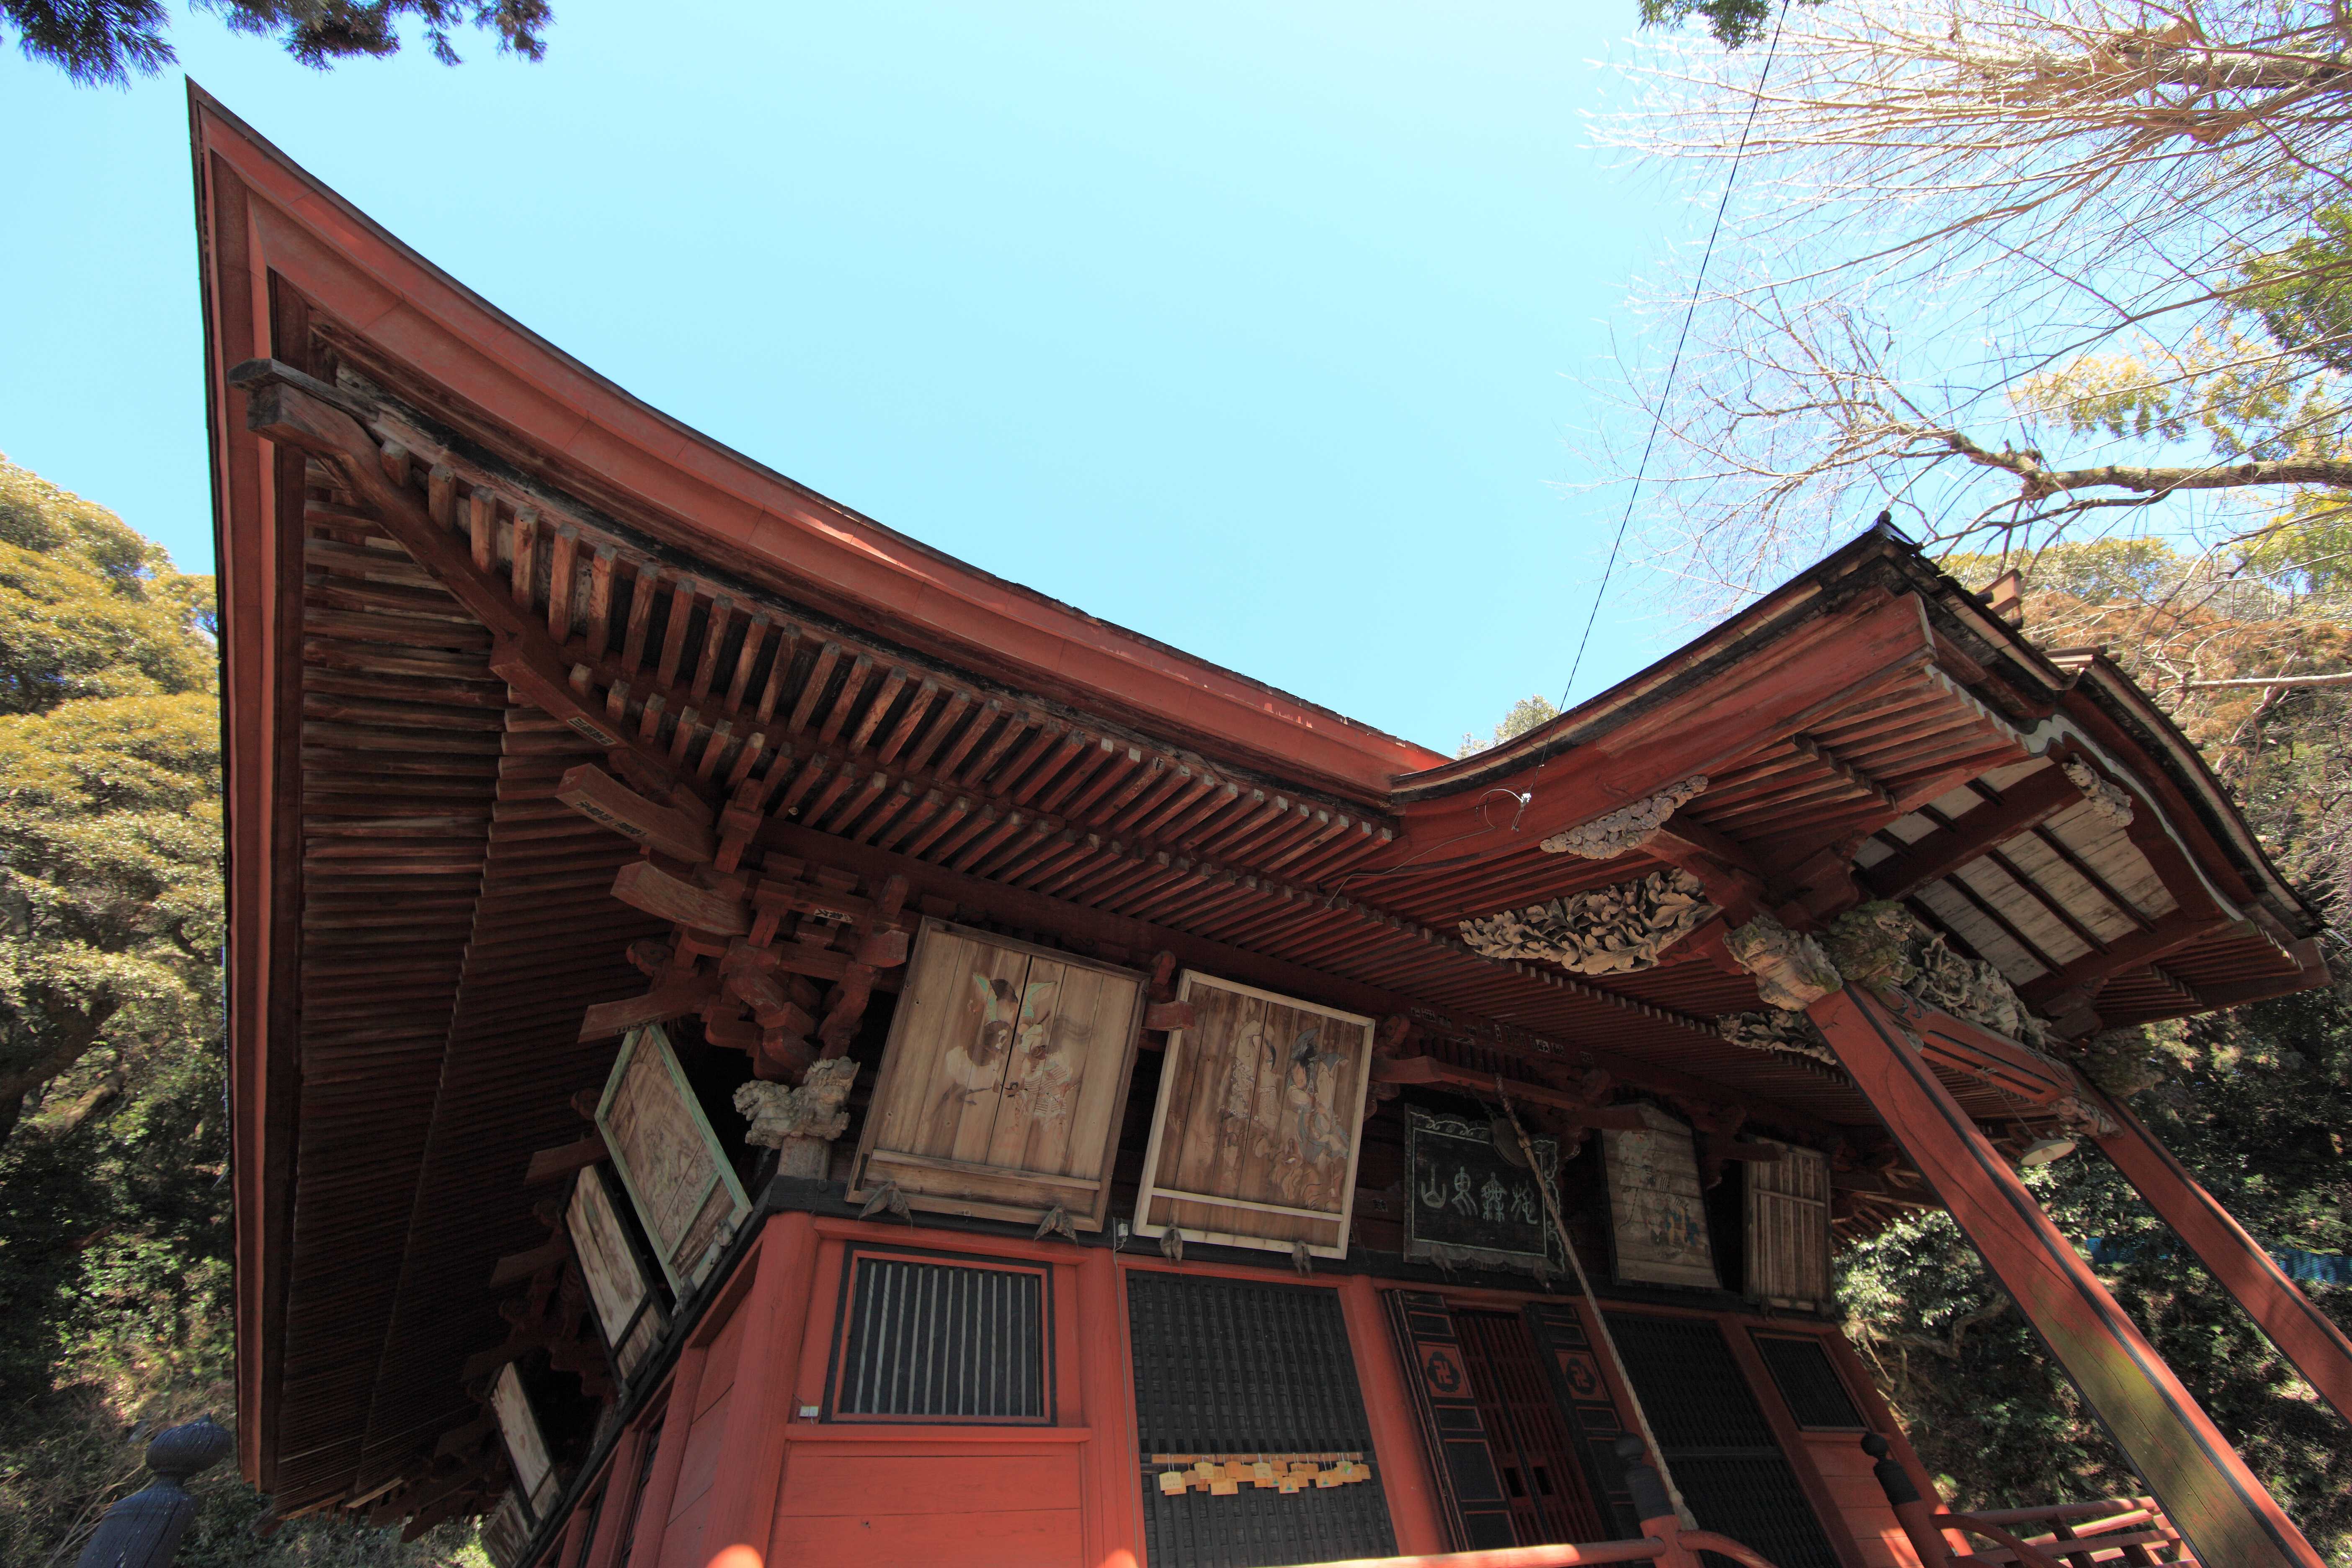
architecture, house, roof, building, home, high, facade, place of worship, temple, shrine, 5d, hires, markii, hi, res, resolution, ibaraki, sakuragawa, tomiyakannon, oyamaji, wat, shinto shrine, outdoor structure